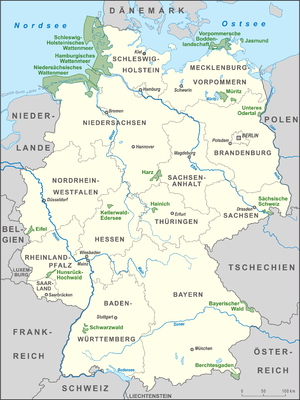
Les parcs nationaux en Allemagne sont des zones naturelles ou semi-naturelles de conservation de la nature, régies par une loi fédérale entrée en vigueur le 1ᵉʳ janvier 1977.